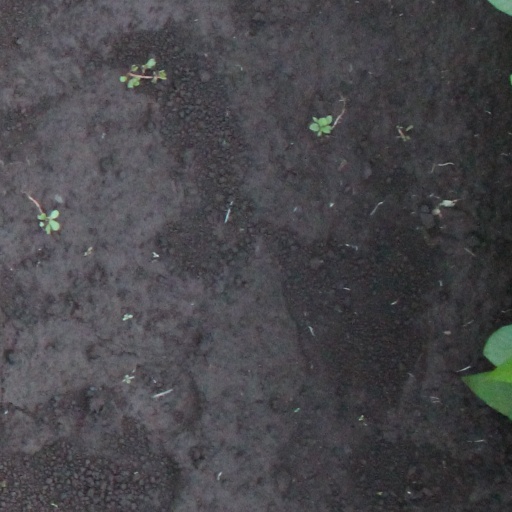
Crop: soybean